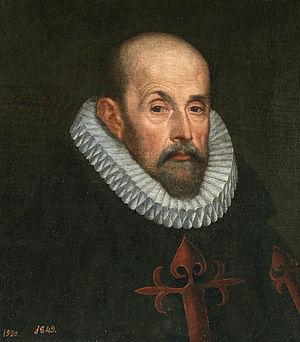
L'ordre de Santiago est un ordre militaire et religieux catholique, aujourd'hui ordre honorifique en Espagne et au Portugal.